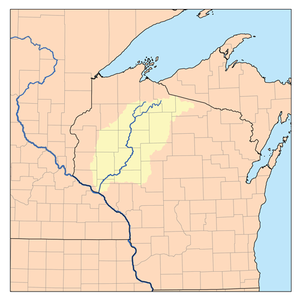
La rivière Chippewa est un cours d'eau qui coule dans l'État du Wisconsin aux États-Unis, et un affluent du fleuve le Mississippi.
La rivière Couderay est un cours d'eau qui coule dans l'État du Wisconsin aux États-Unis.